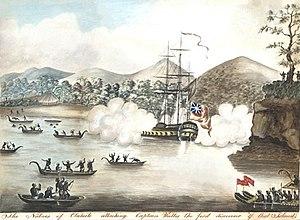
Samuel Wallis, né le 23 avril 1728 près de Camelford, dans les Cornouailles, et mort le 21 janvier 1795 à Londres, est un navigateur et explorateur britannique du XVIIIᵉ siècle. Il continue les explorations entreprises par John Byron avec les navires Dolphin et Swallow. Il aborde en 1767, au nord-est des Fidji, une île qui est baptisée en son honneur : Wallis.